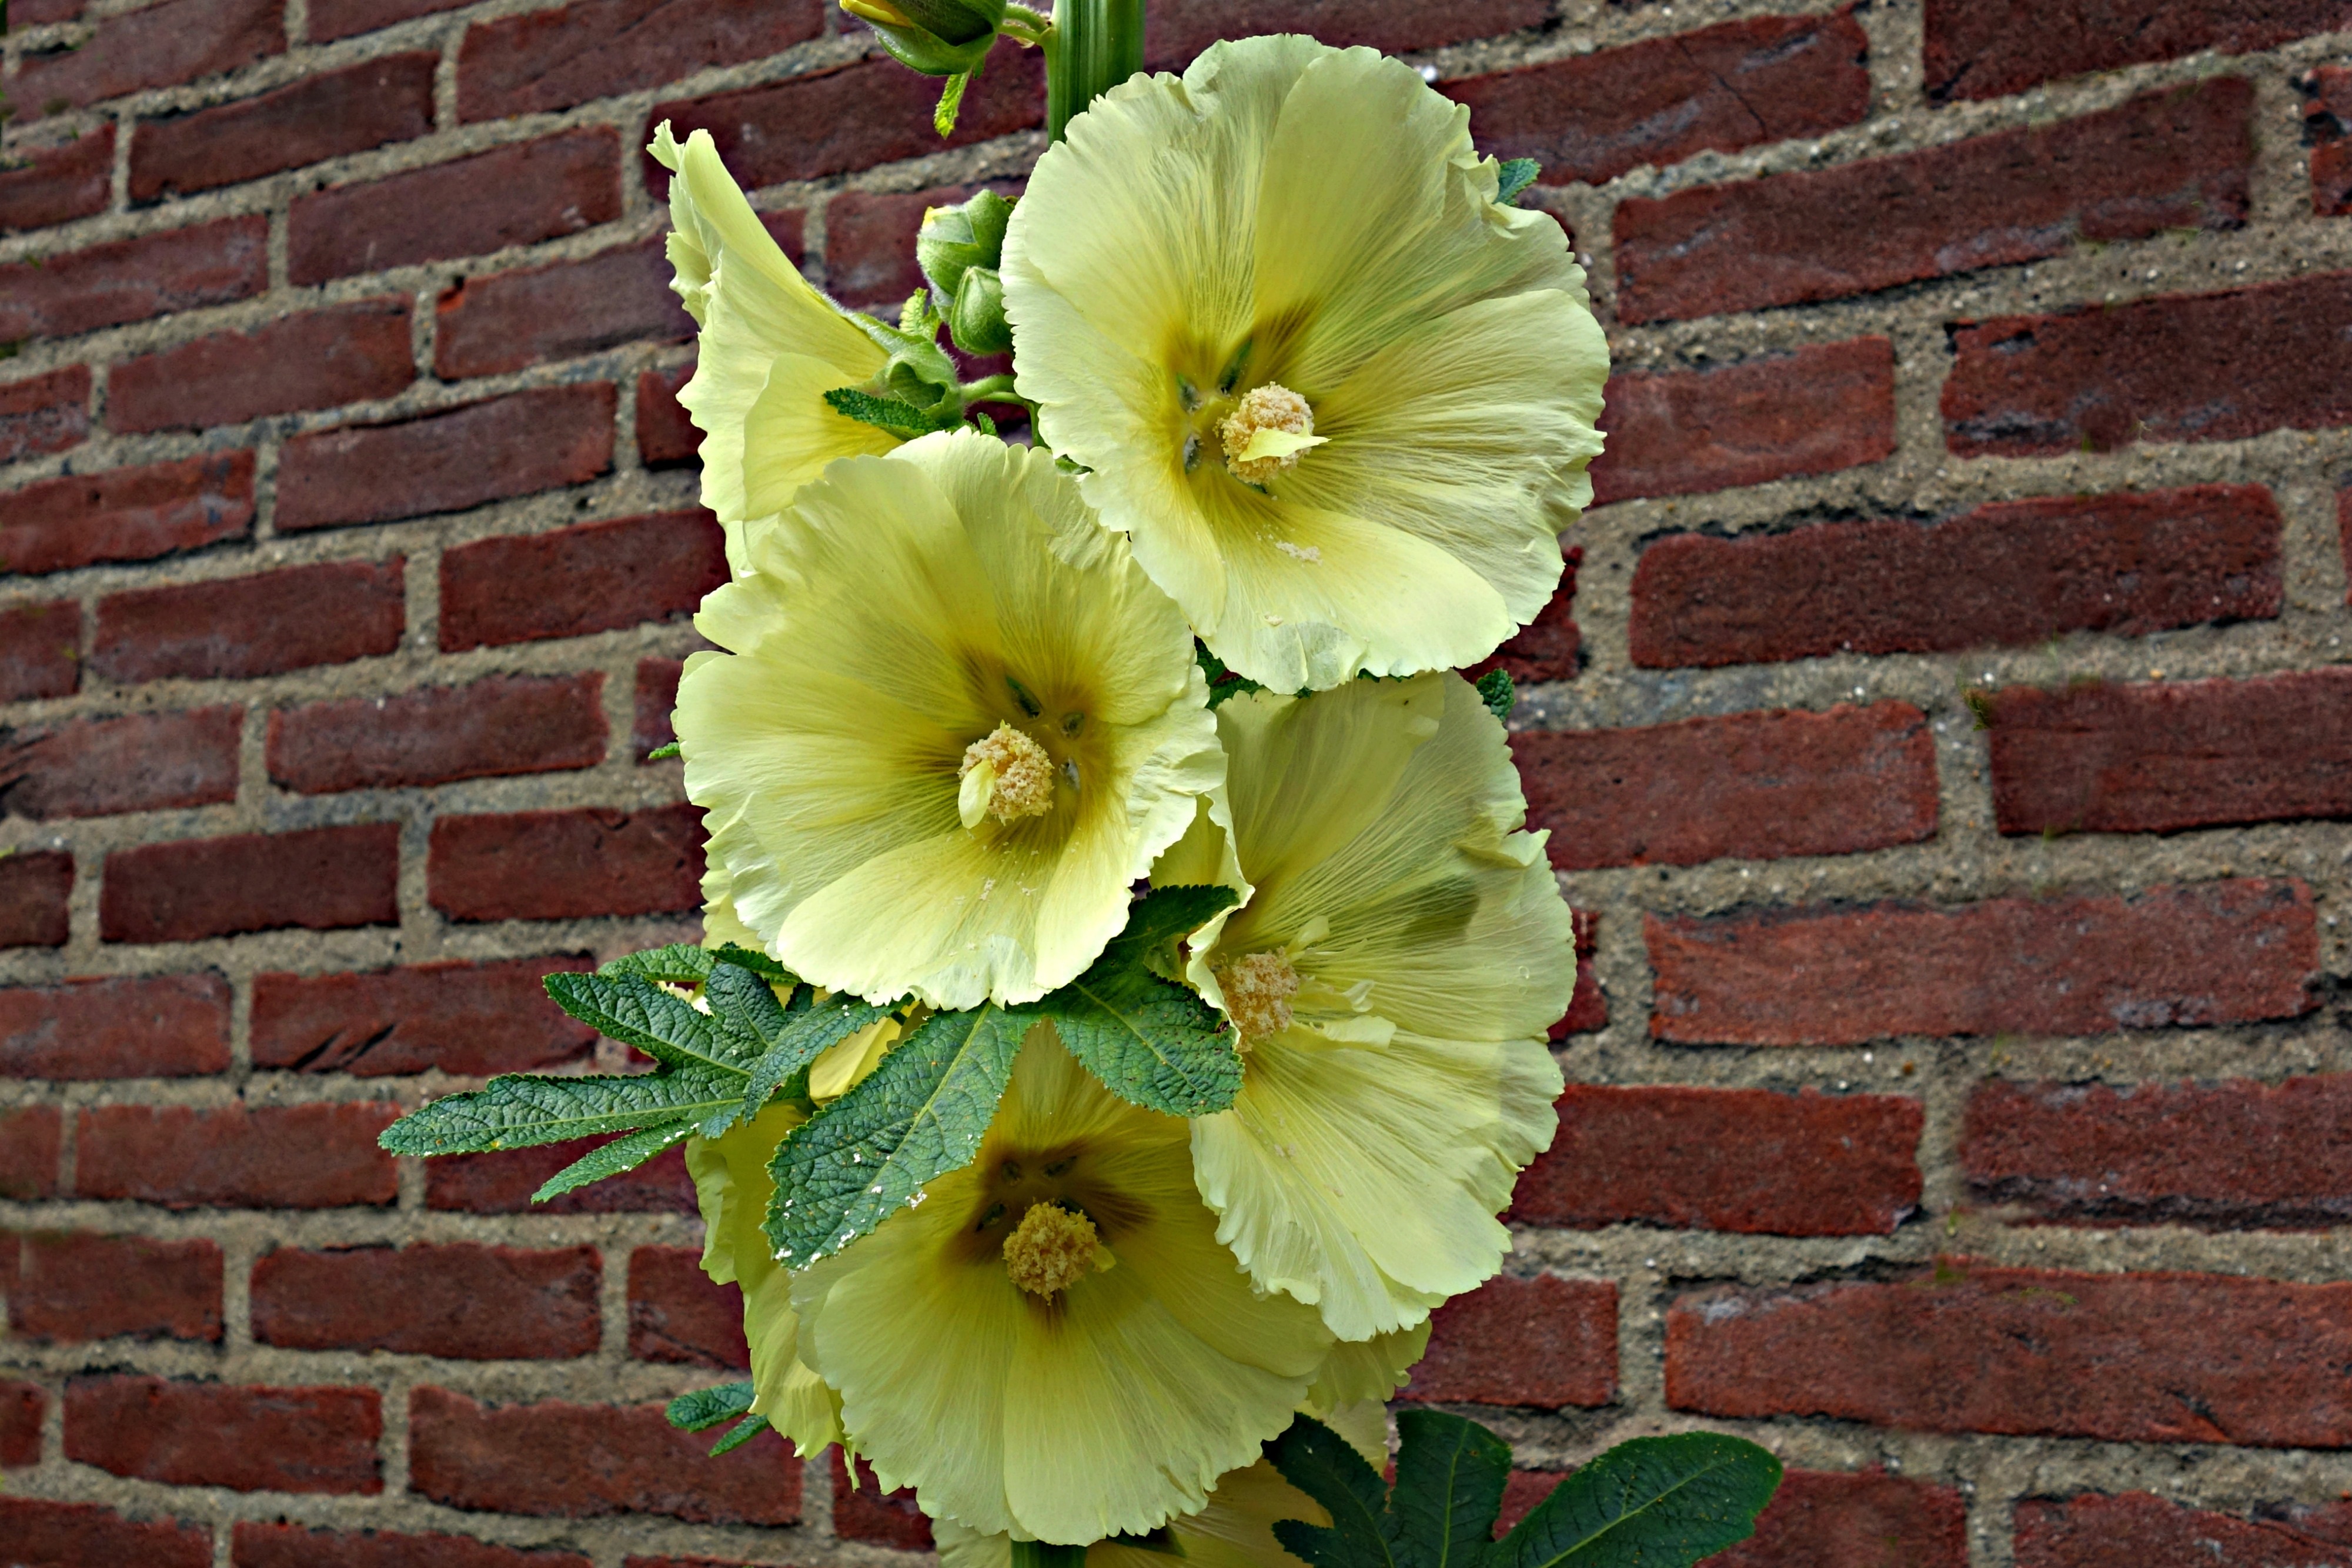
plant, flower, petal, bloom, urban, wall, summer, pollen, botany, yellow, flora, bright, hollyhock, daylily, flowering plant, red brick wall, plant stem, land plant